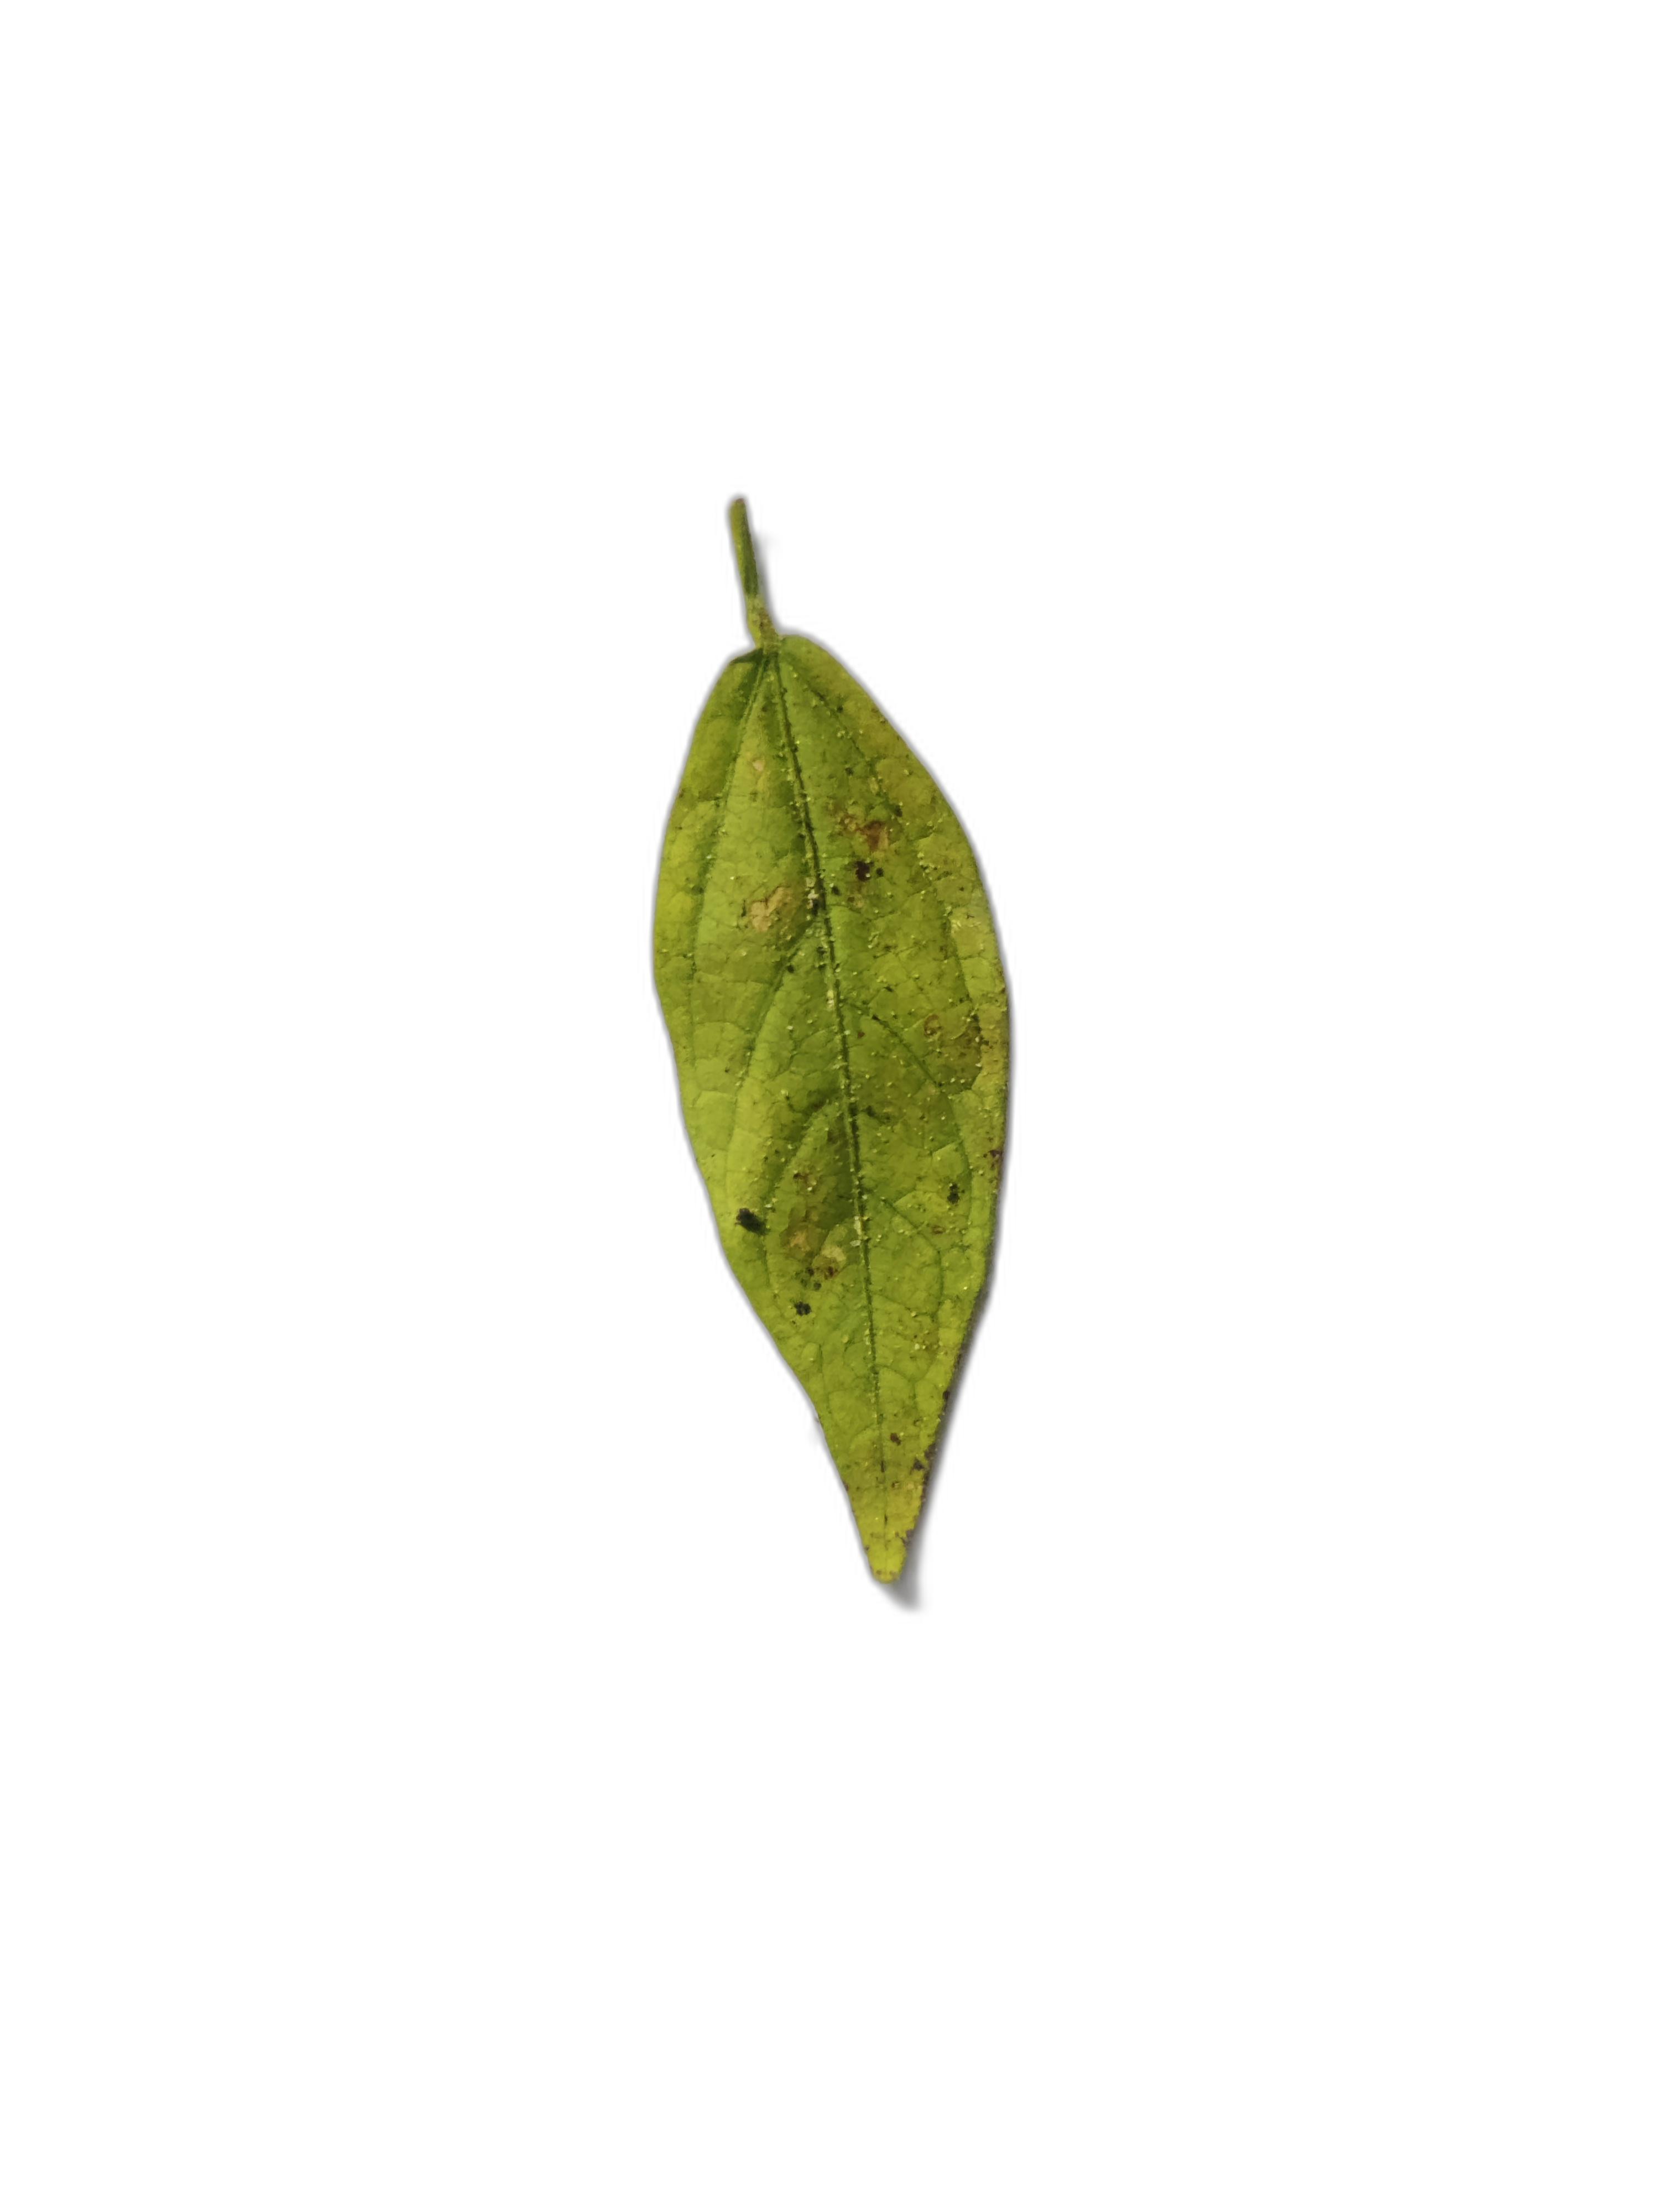
Label: Insect